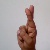
The image shows a hand gesture representing the letter 'R' in Indian Sign Language.